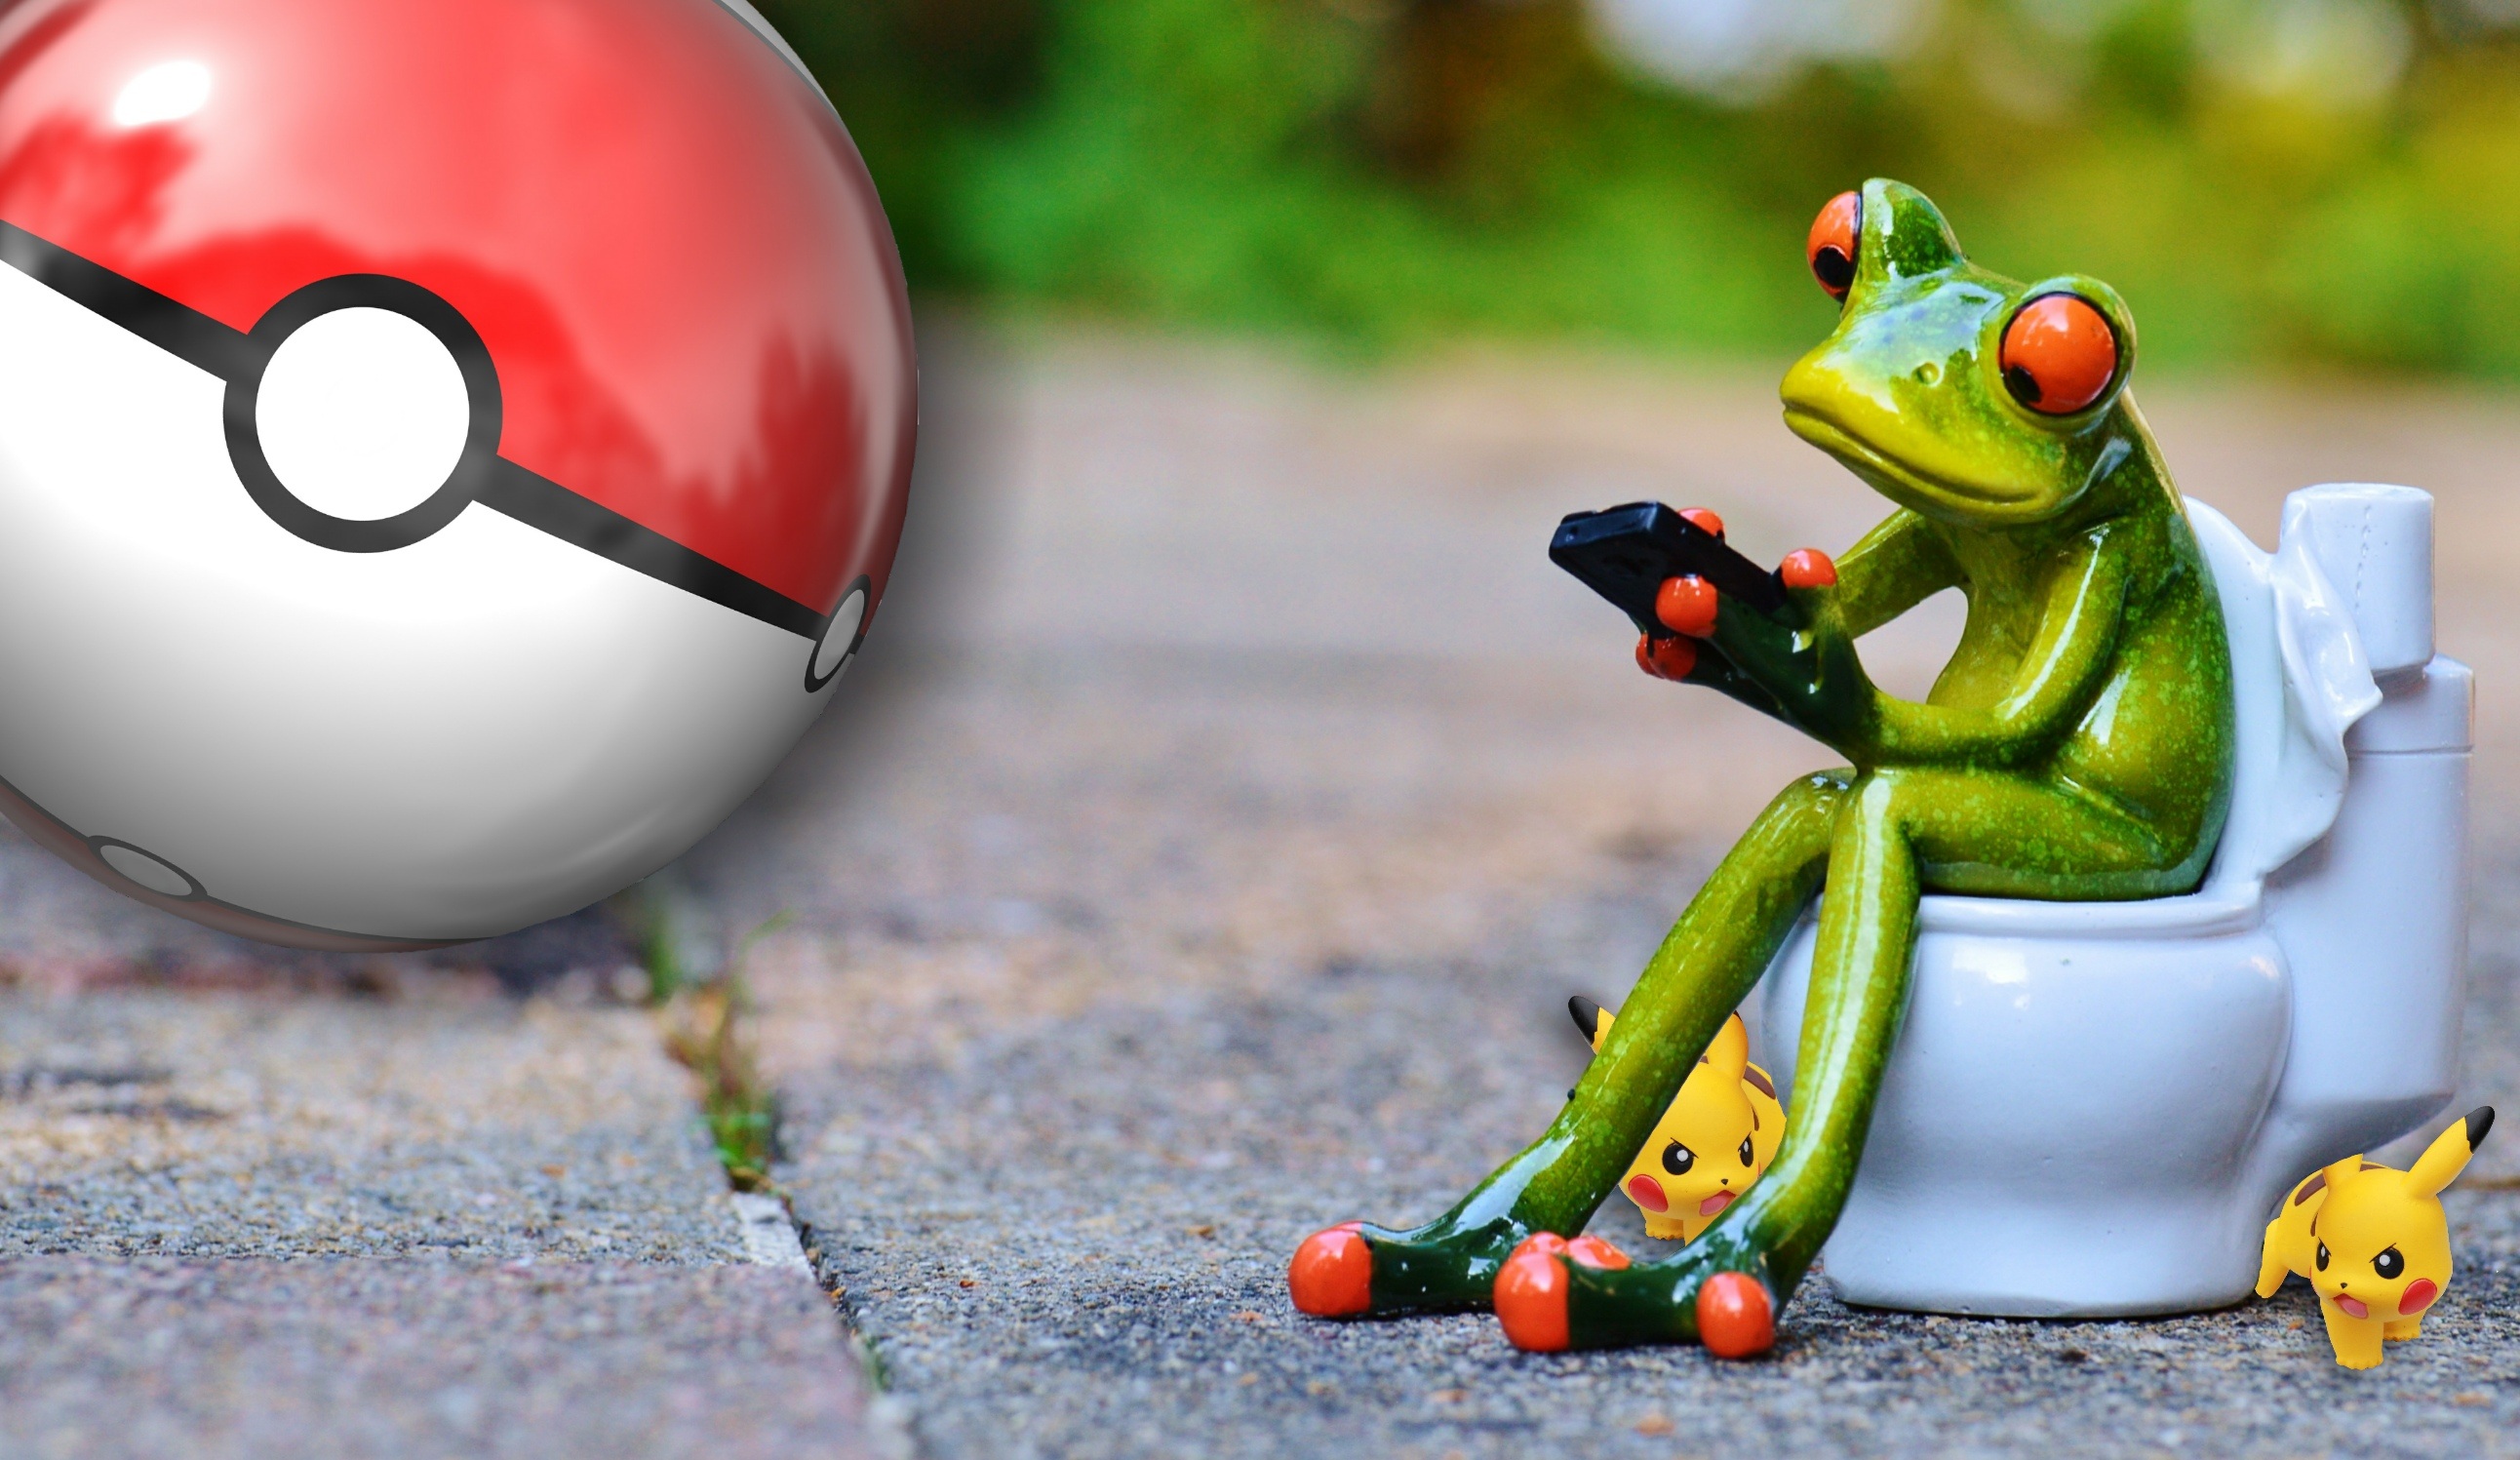
smartphone, play, cute, environment, green, red, color, toilet, frog, amphibian, toy, mobile phone, fun, funny, monster, bath, players, pokemon go, pokemon, hunting, frogs, virtual, everywhere